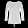
Label: Pullover